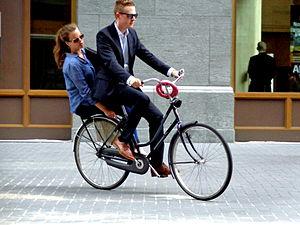
Vélo au centre-ville de la Haye